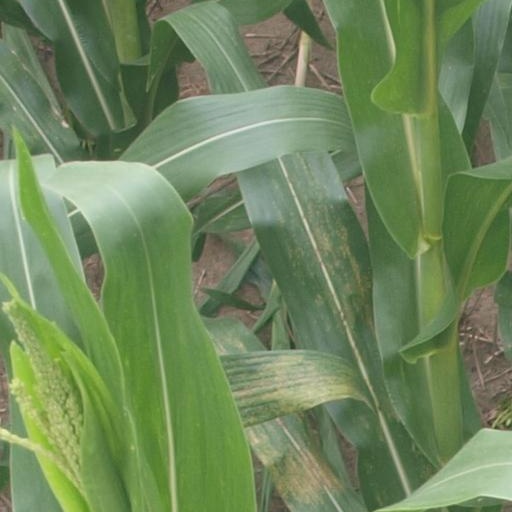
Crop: maize; corn